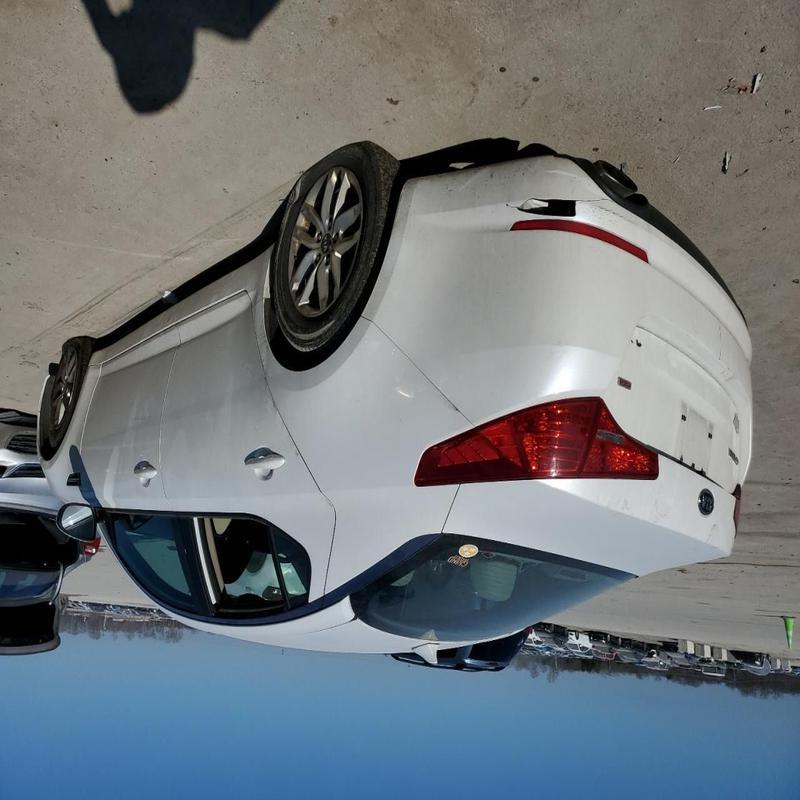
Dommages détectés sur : pare-choc arrière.
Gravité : mineur